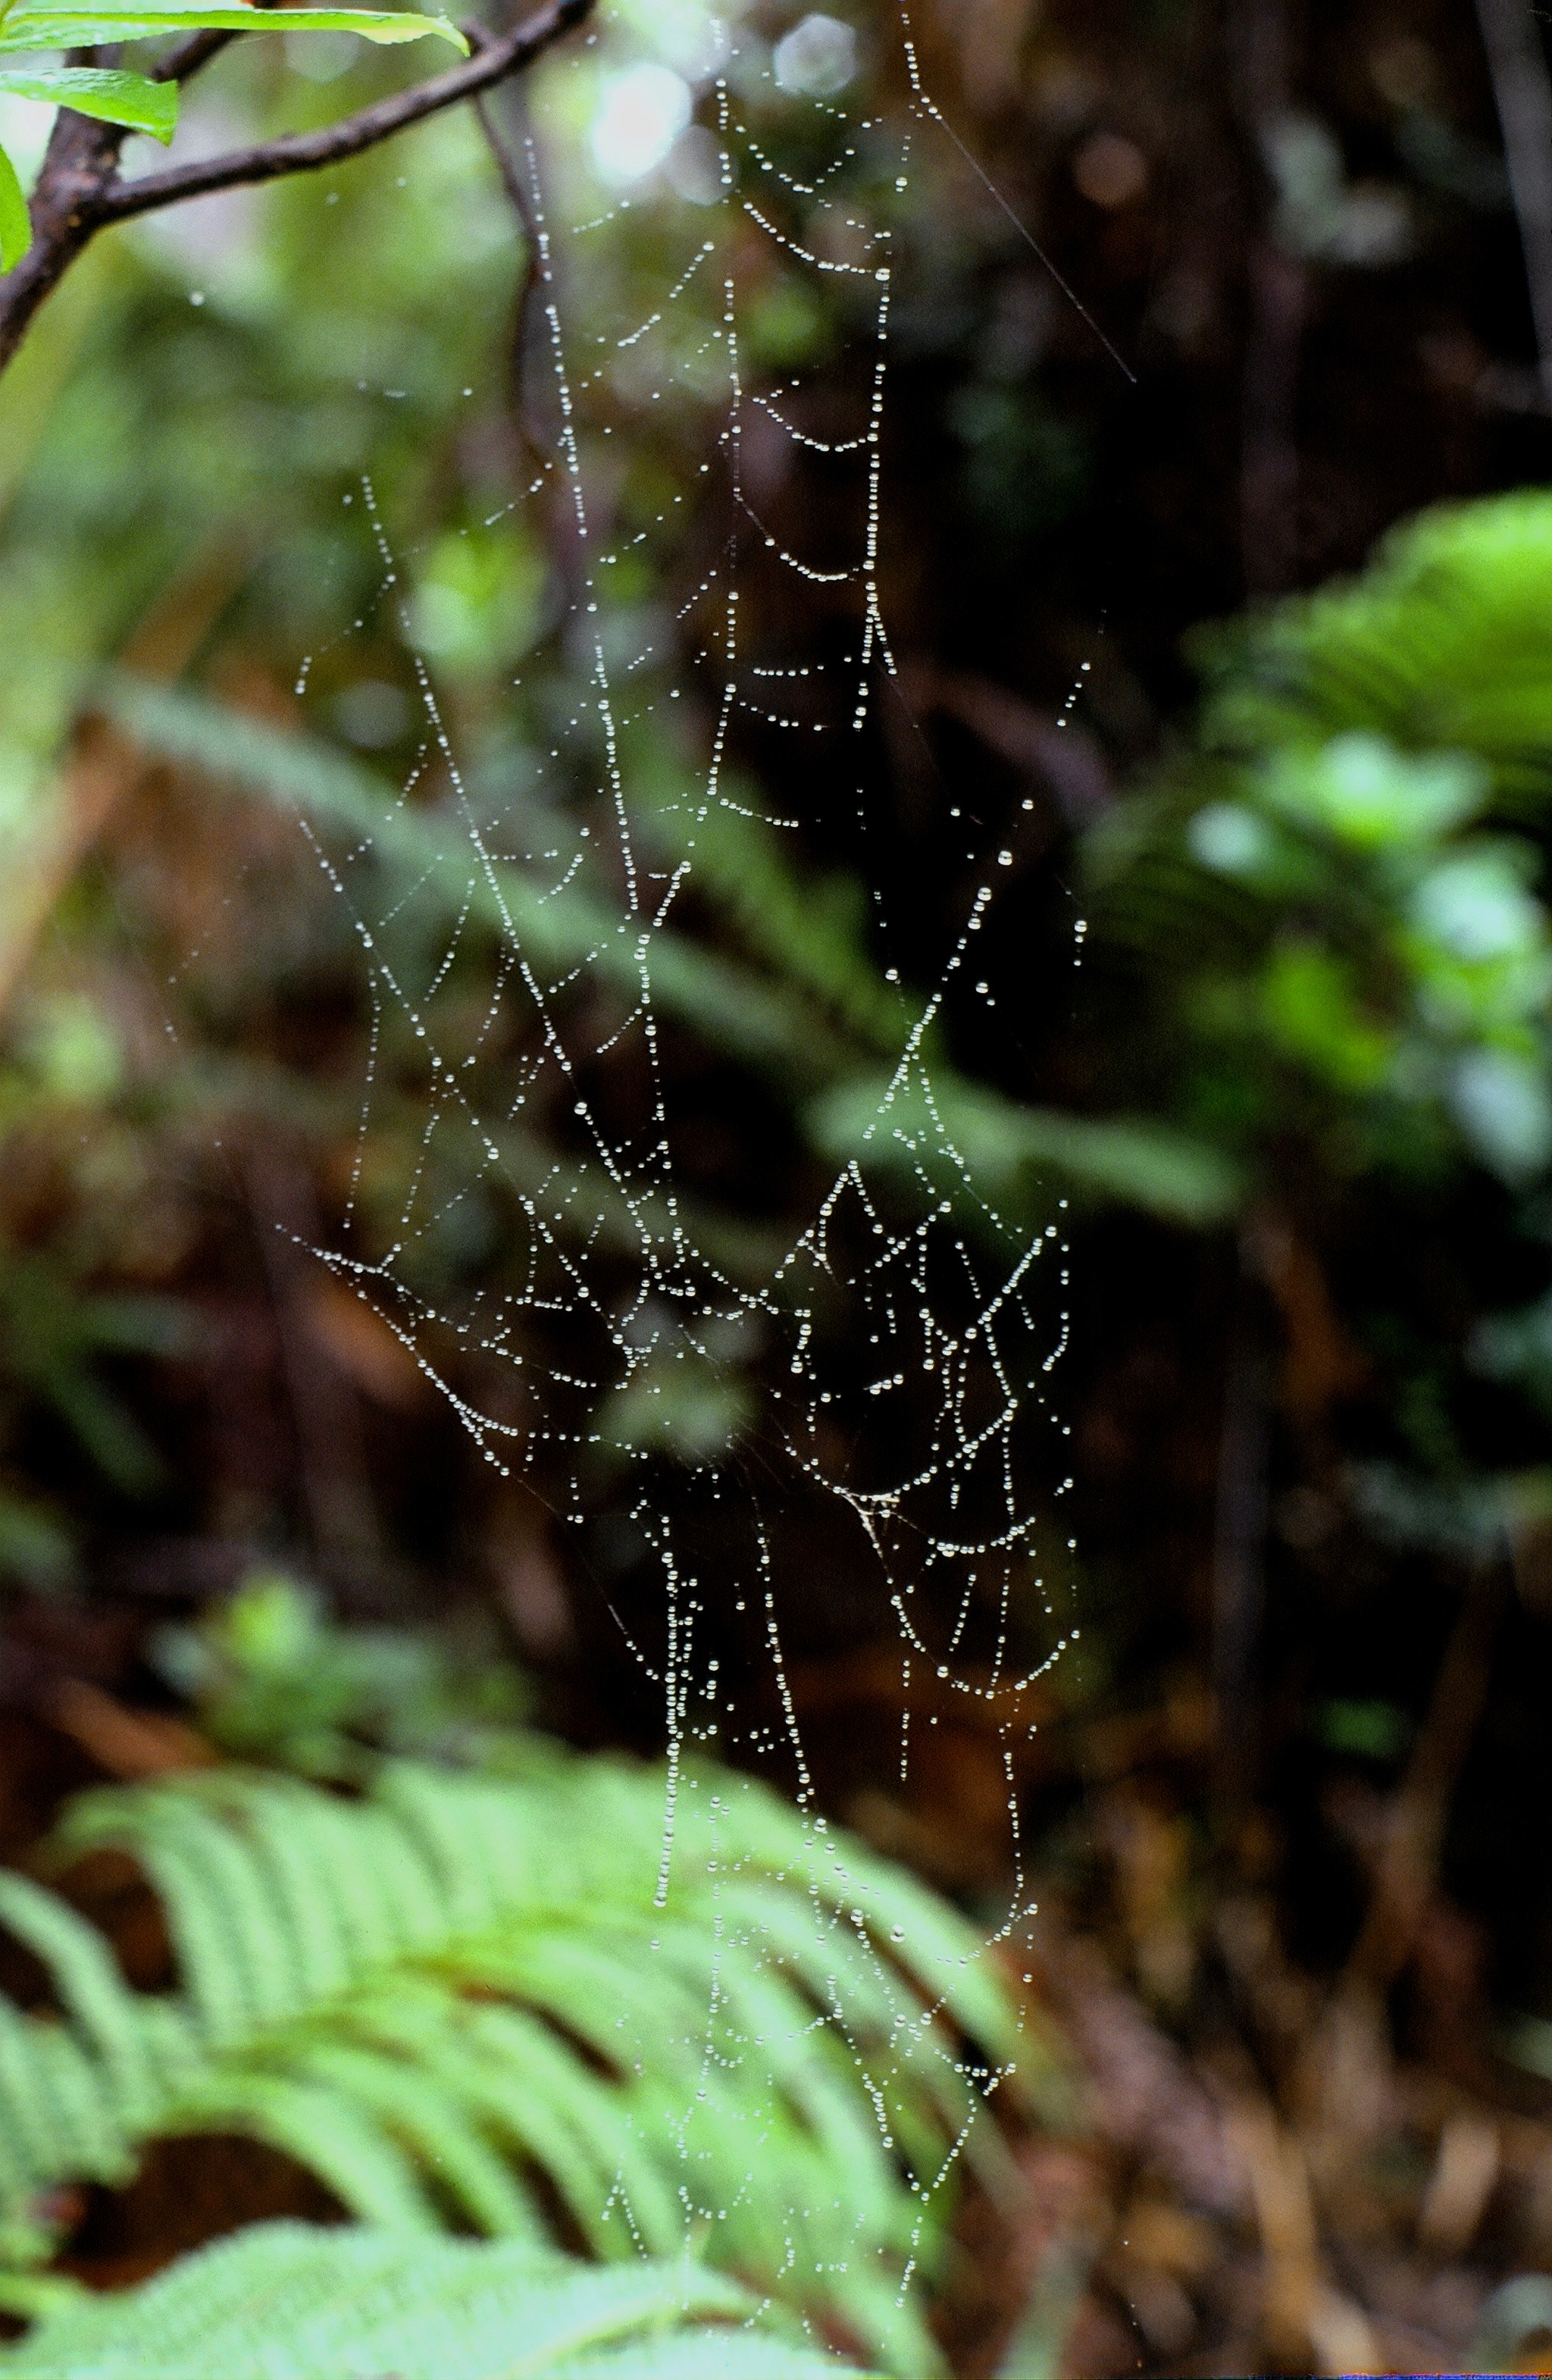
nature, forest, leaf, flower, green, botany, flora, fauna, material, invertebrate, spider web, close up, spider, arachnid, macro photography, plant stem